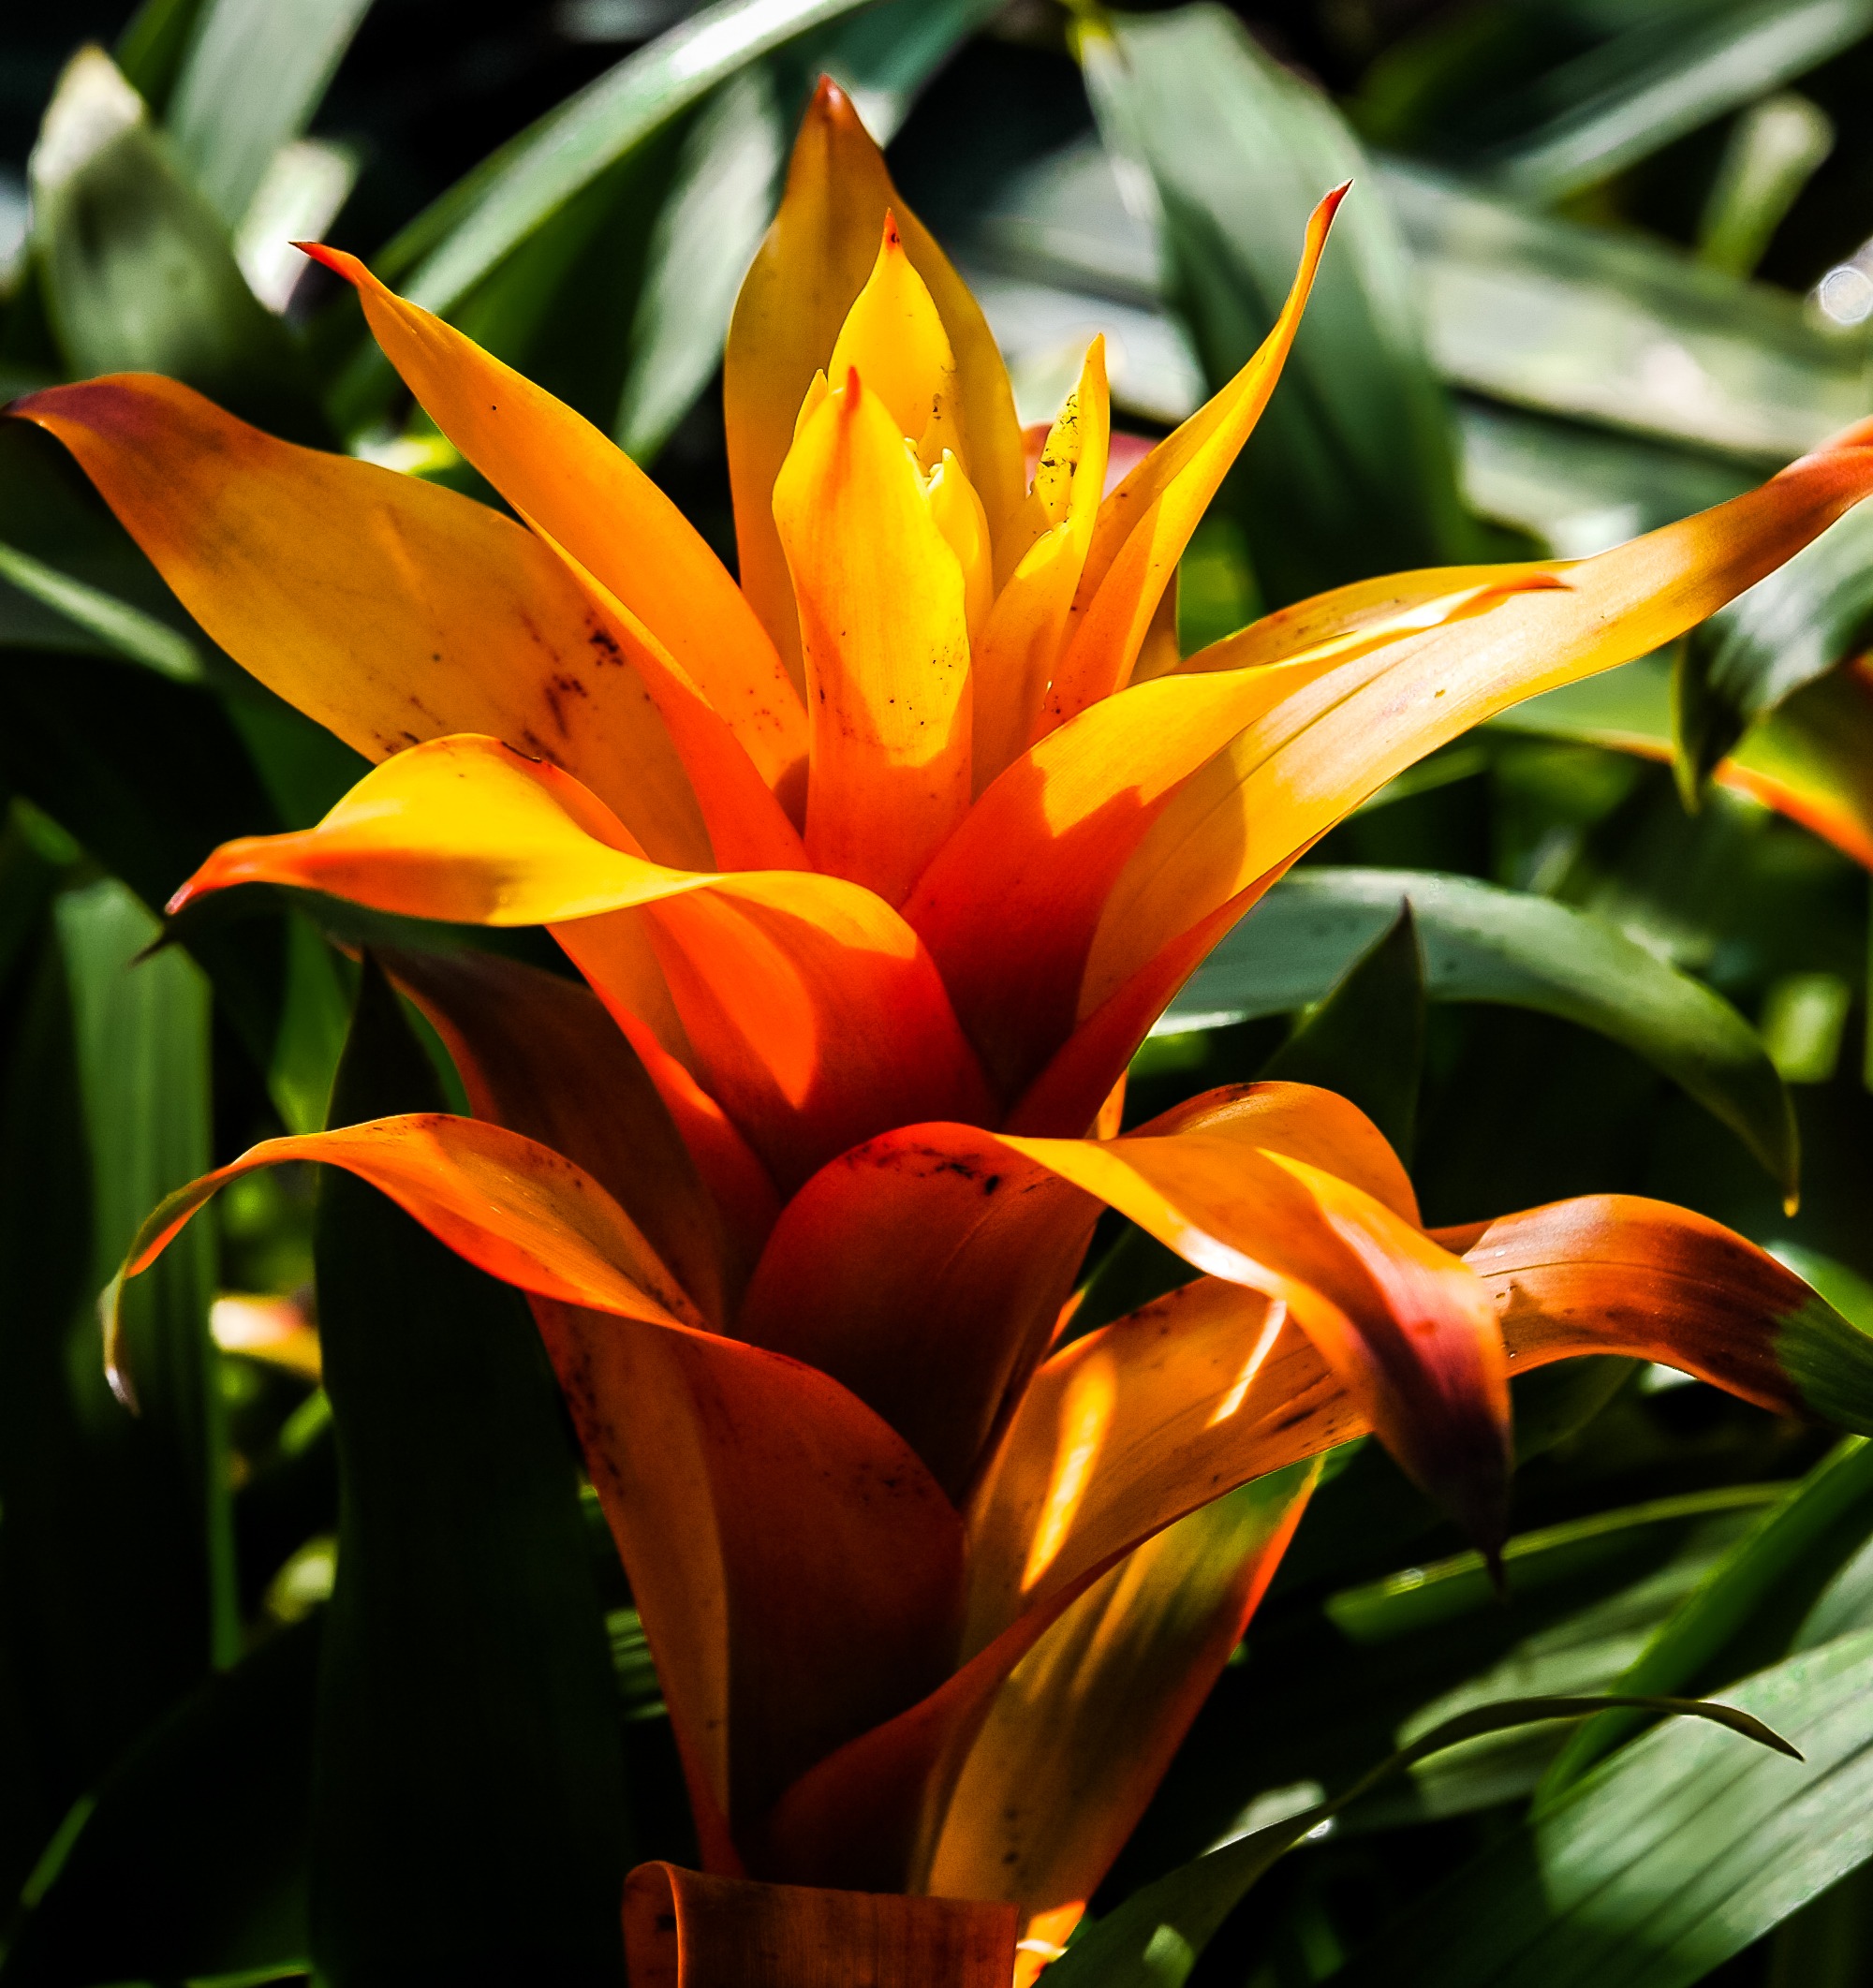
blossom, plant, leaf, flower, petal, bloom, orange, flora, wildflower, close up, vegetation, herbaceous plant, annual plant, plant stem, computer wallpaper